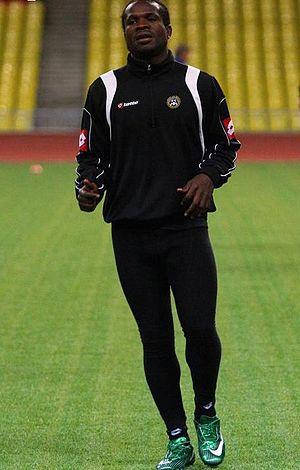
Christian Obodo est un footballeur international nigérian né le 11 mai 1984 à Warri, évoluant au poste de milieu de terrain.